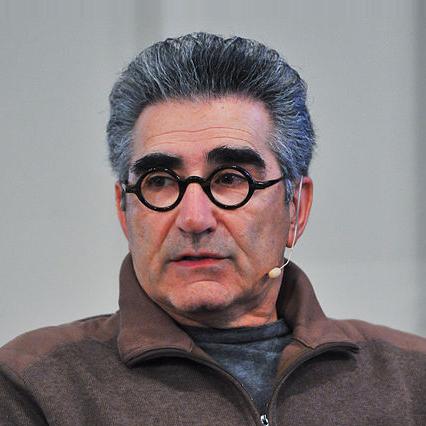
Age: 65